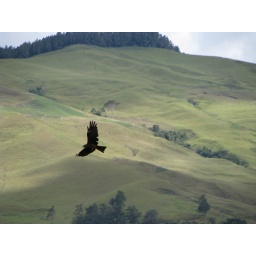
The black kite is actually brown, but looks black against a blue sky.